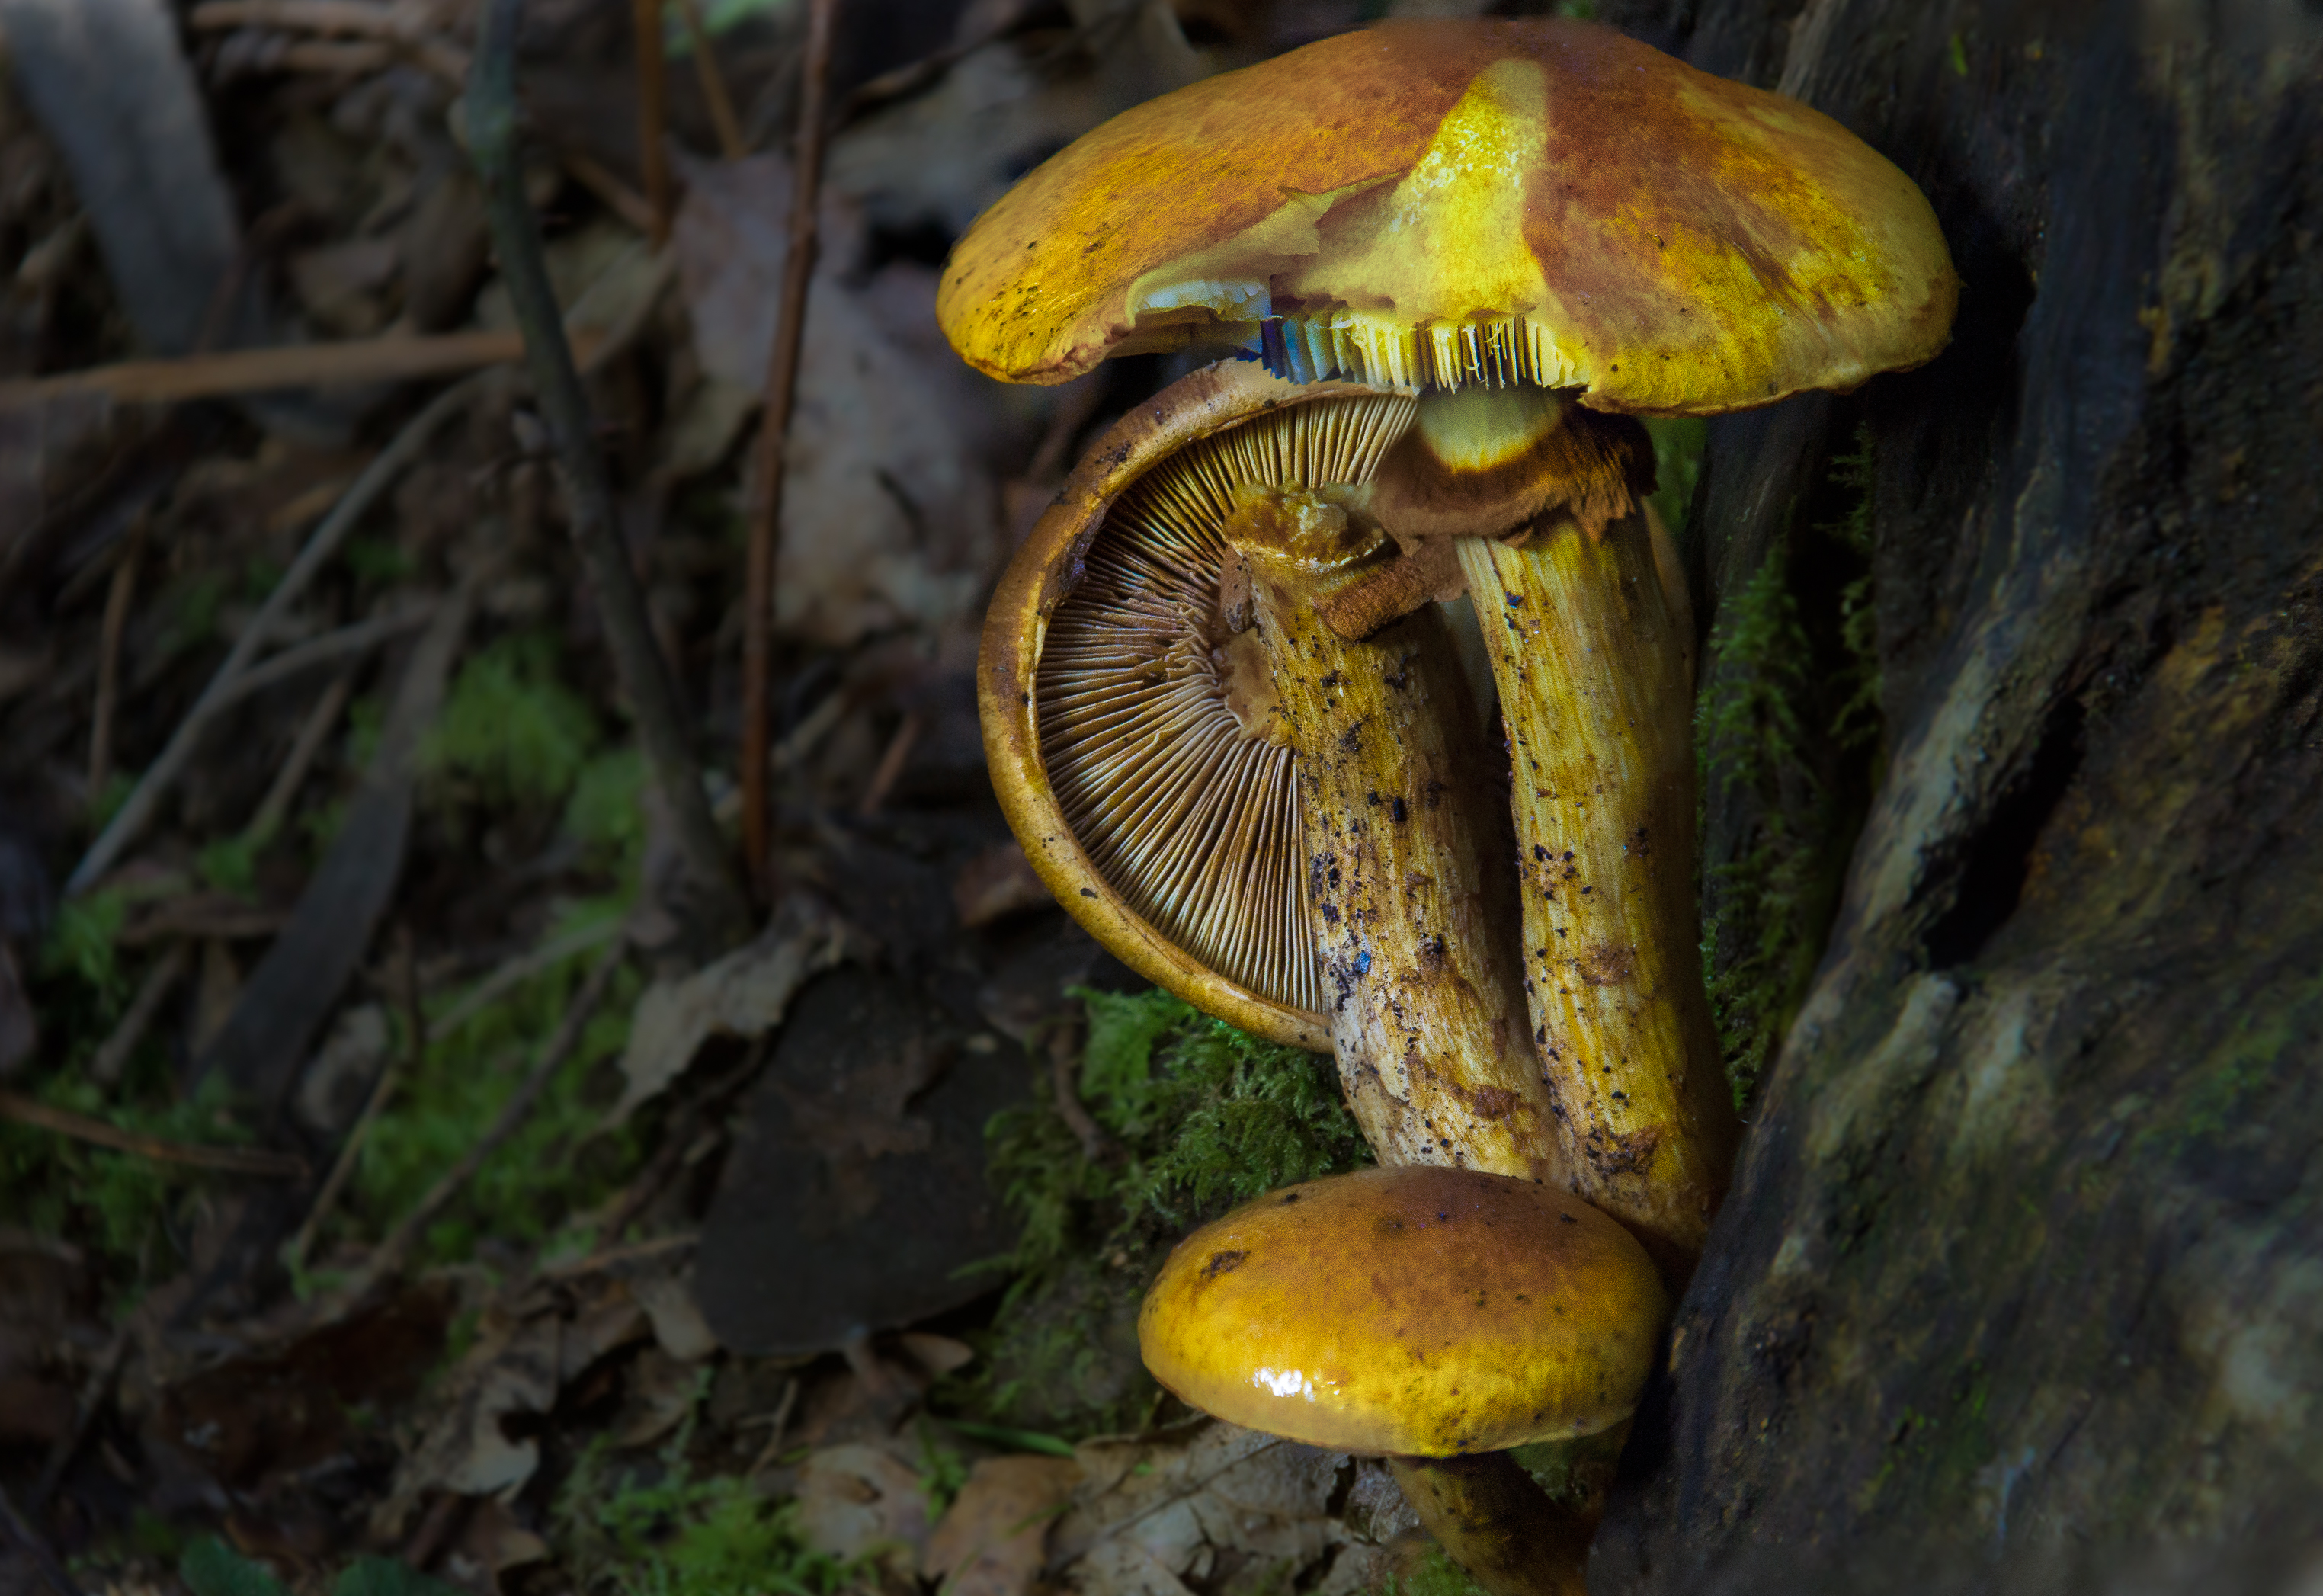
nature, forest, flower, green, macro, autumn, botany, mushroom, yellow, flora, fauna, fungus, mushrooms, naturaleza, setas, woodland, bolete, focusstacking, ggl1, gaby1, xovesphoto, sonya77, minolta100mm, macro photography, oyster mushroom, edible mushroom, medicinal mushroom, penny bun